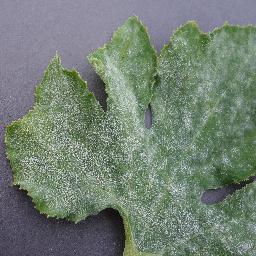
Label: Squash___Powdery_mildew